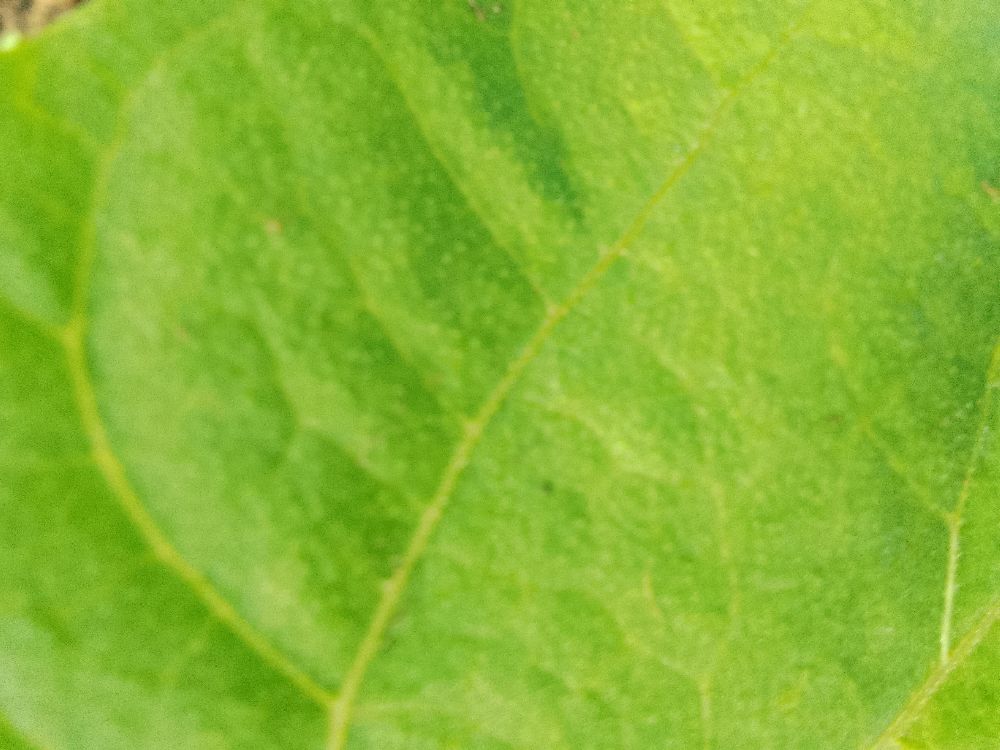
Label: healthy